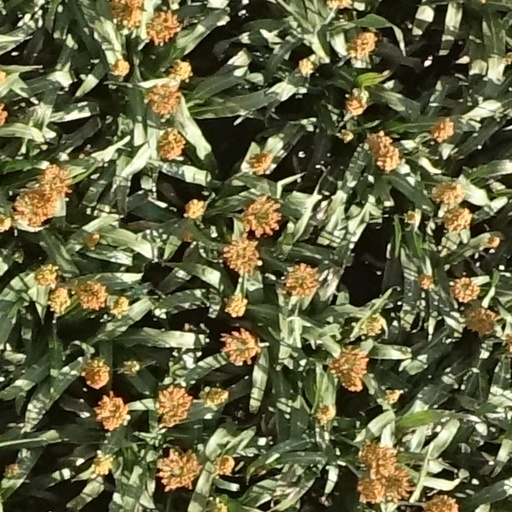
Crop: sorghum